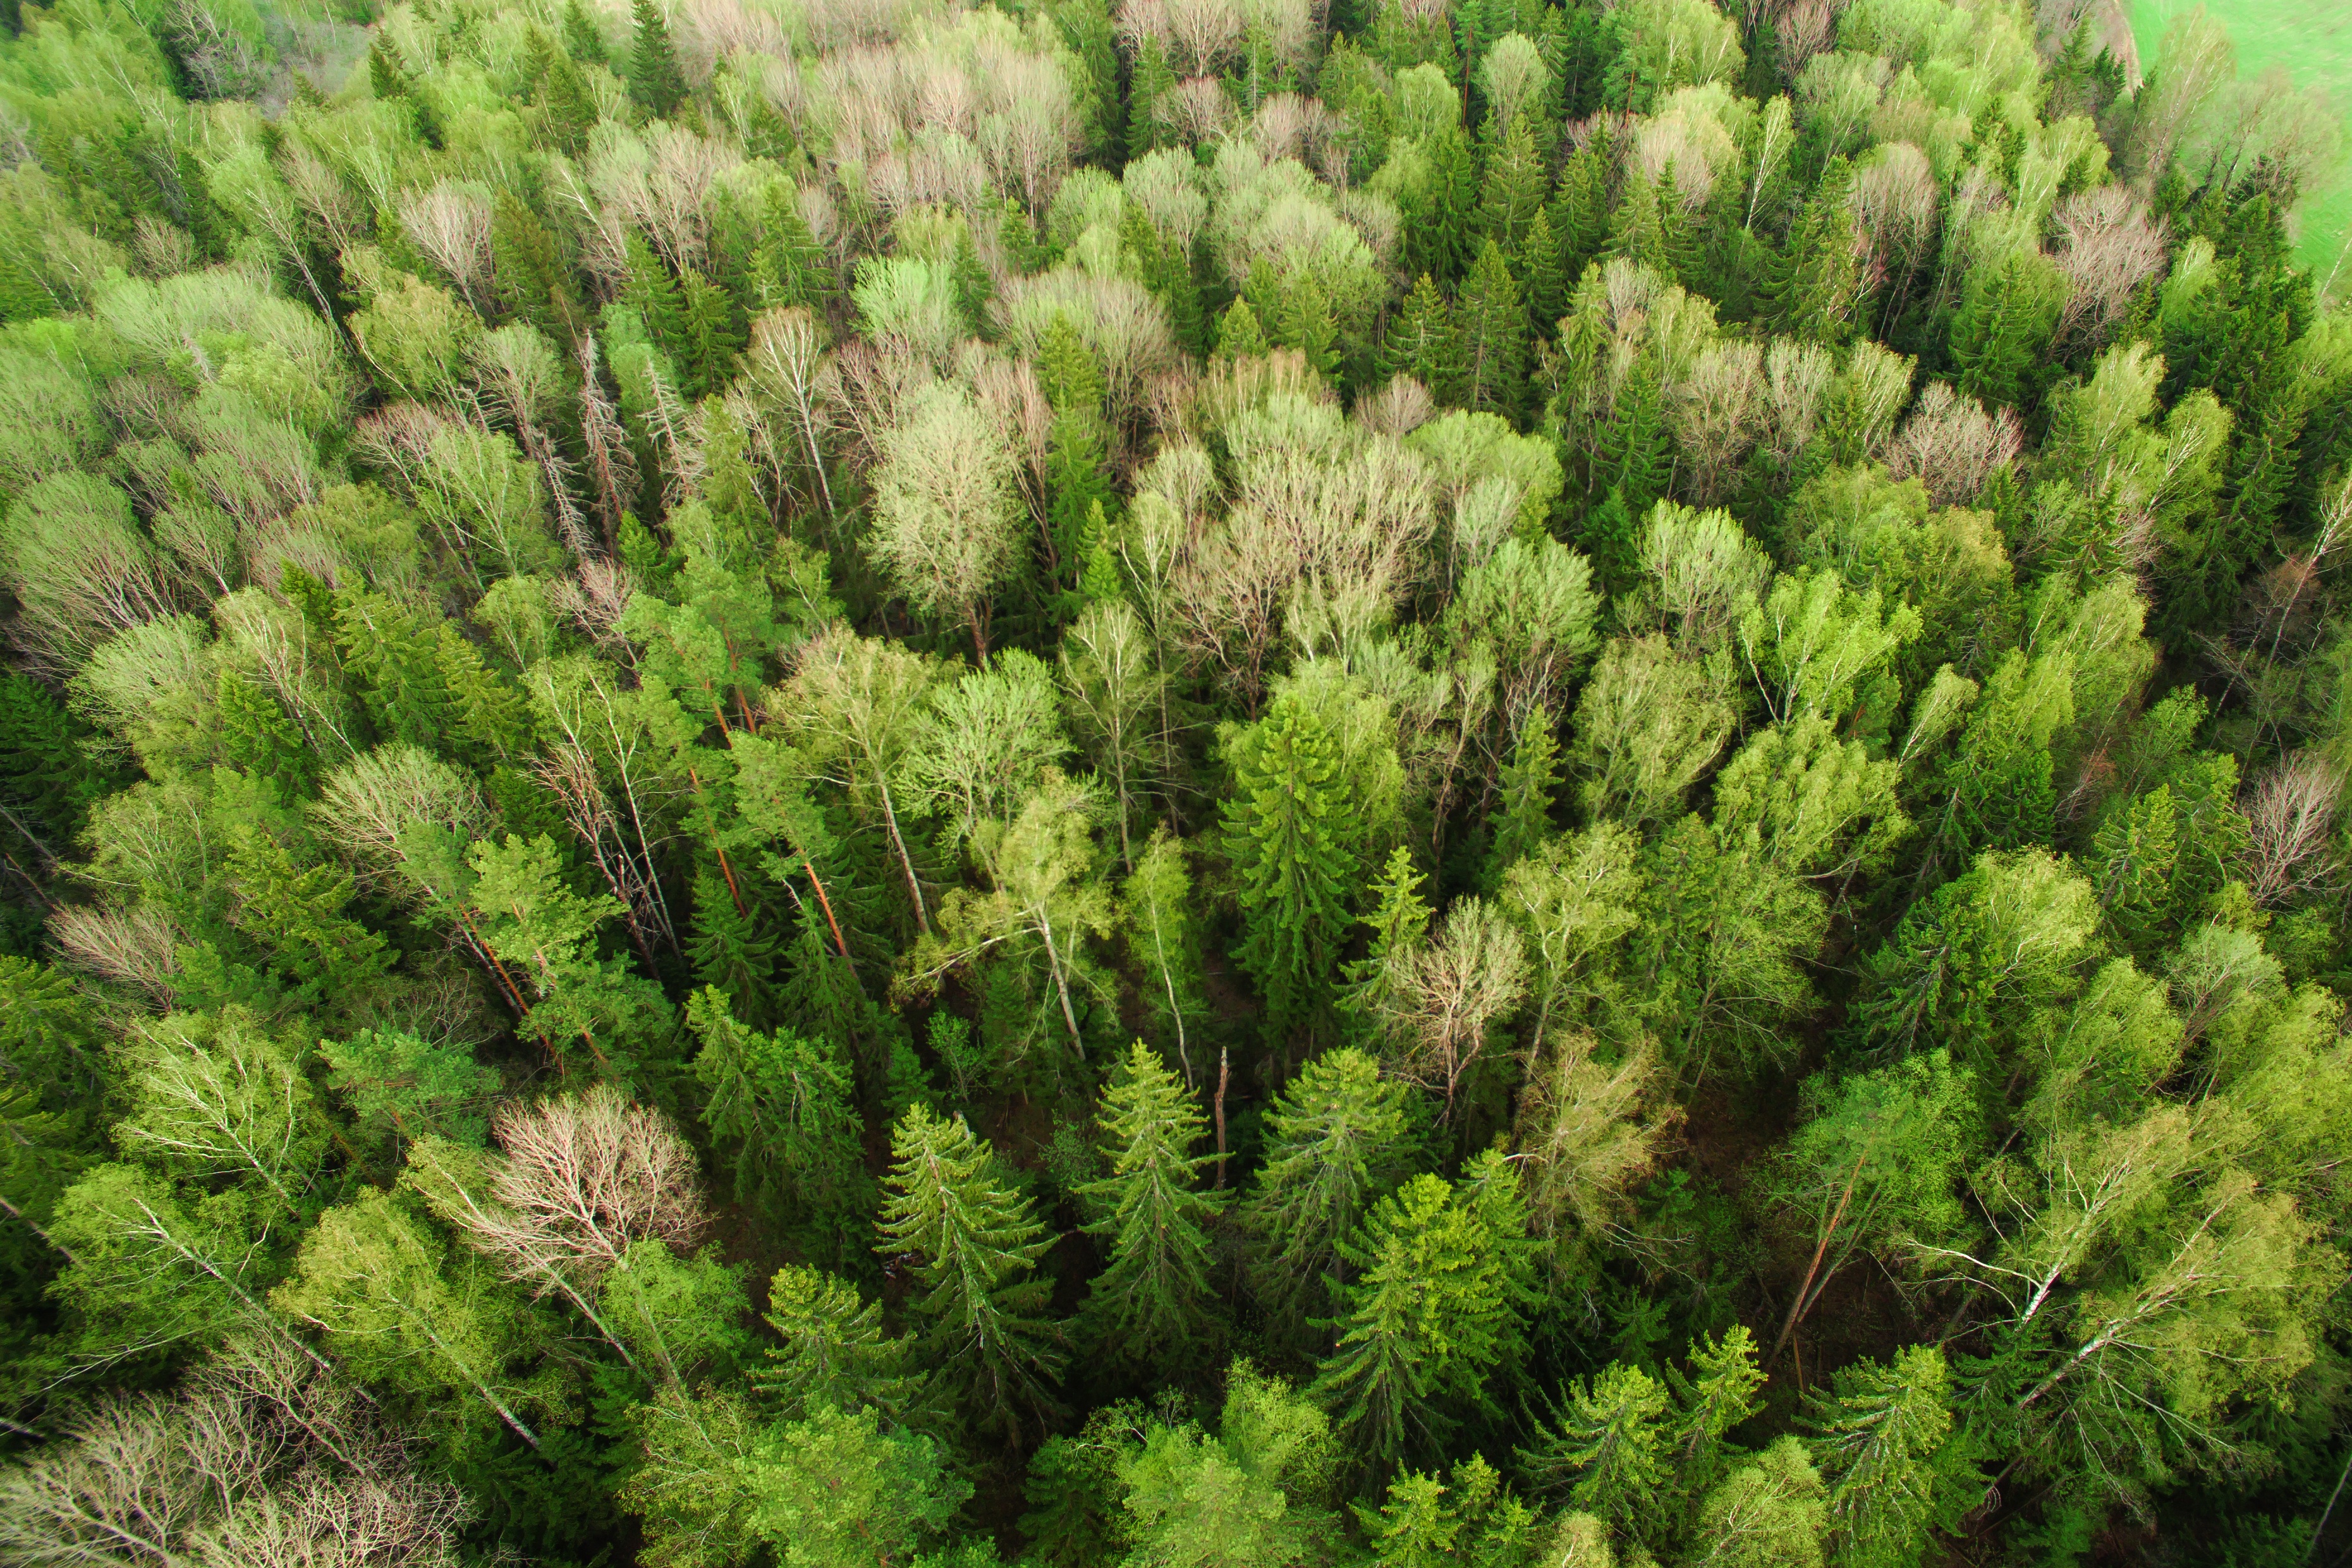
tree, forest, branch, plant, flower, evergreen, botany, fir, aerial view, conifer, top view, spruce, vegetation, shrub, larch, ecosystem, biome, pine family, woody plant, temperate coniferous forest, land plant